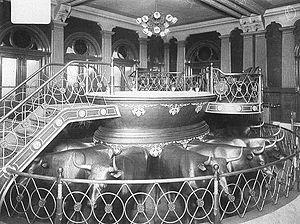
La théologie du mormonisme est la doctrine de l'Église de Jésus-Christ des saints des derniers jours. Cette doctrine, reconnue par les mormons, inclut le Plan de salut qui consiste en un système de lois, d'ordonnances éternelles. Ces lois et ordonnances seraient le système de gouvernement du royaume de Dieu. Selon la doctrine mormone, la plupart des humains seront sauvés dans un royaume de gloire mais pas tous dans le royaume céleste.
Les fonts baptismaux sont un mobilier ecclésiastique utilisé pour le baptême chez les chrétiens.
Le baptême pour les morts a été pratiqué par plusieurs Églises chrétiennes ainsi que certaines religions non chrétiennes. Dans cette pratique, une personne vivante représentait une personne décédée et recevait le baptême pour le défunt. Certaines Églises chrétiennes et religions non chrétiennes pratiquent encore ce sacrement.
Le temple de Salt Lake est le bâtiment central de Temple Square à Salt Lake City, dans l'Utah. Il est le plus grand et le plus connu des temples de l’Église de Jésus-Christ des saints des derniers jours. Il est le sixième temple construit par l'église et le quatrième temple en fonction construit depuis l’exode des pionniers mormons de Nauvoo vers la vallée du Grand Lac Salé.